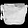
Label: Bag